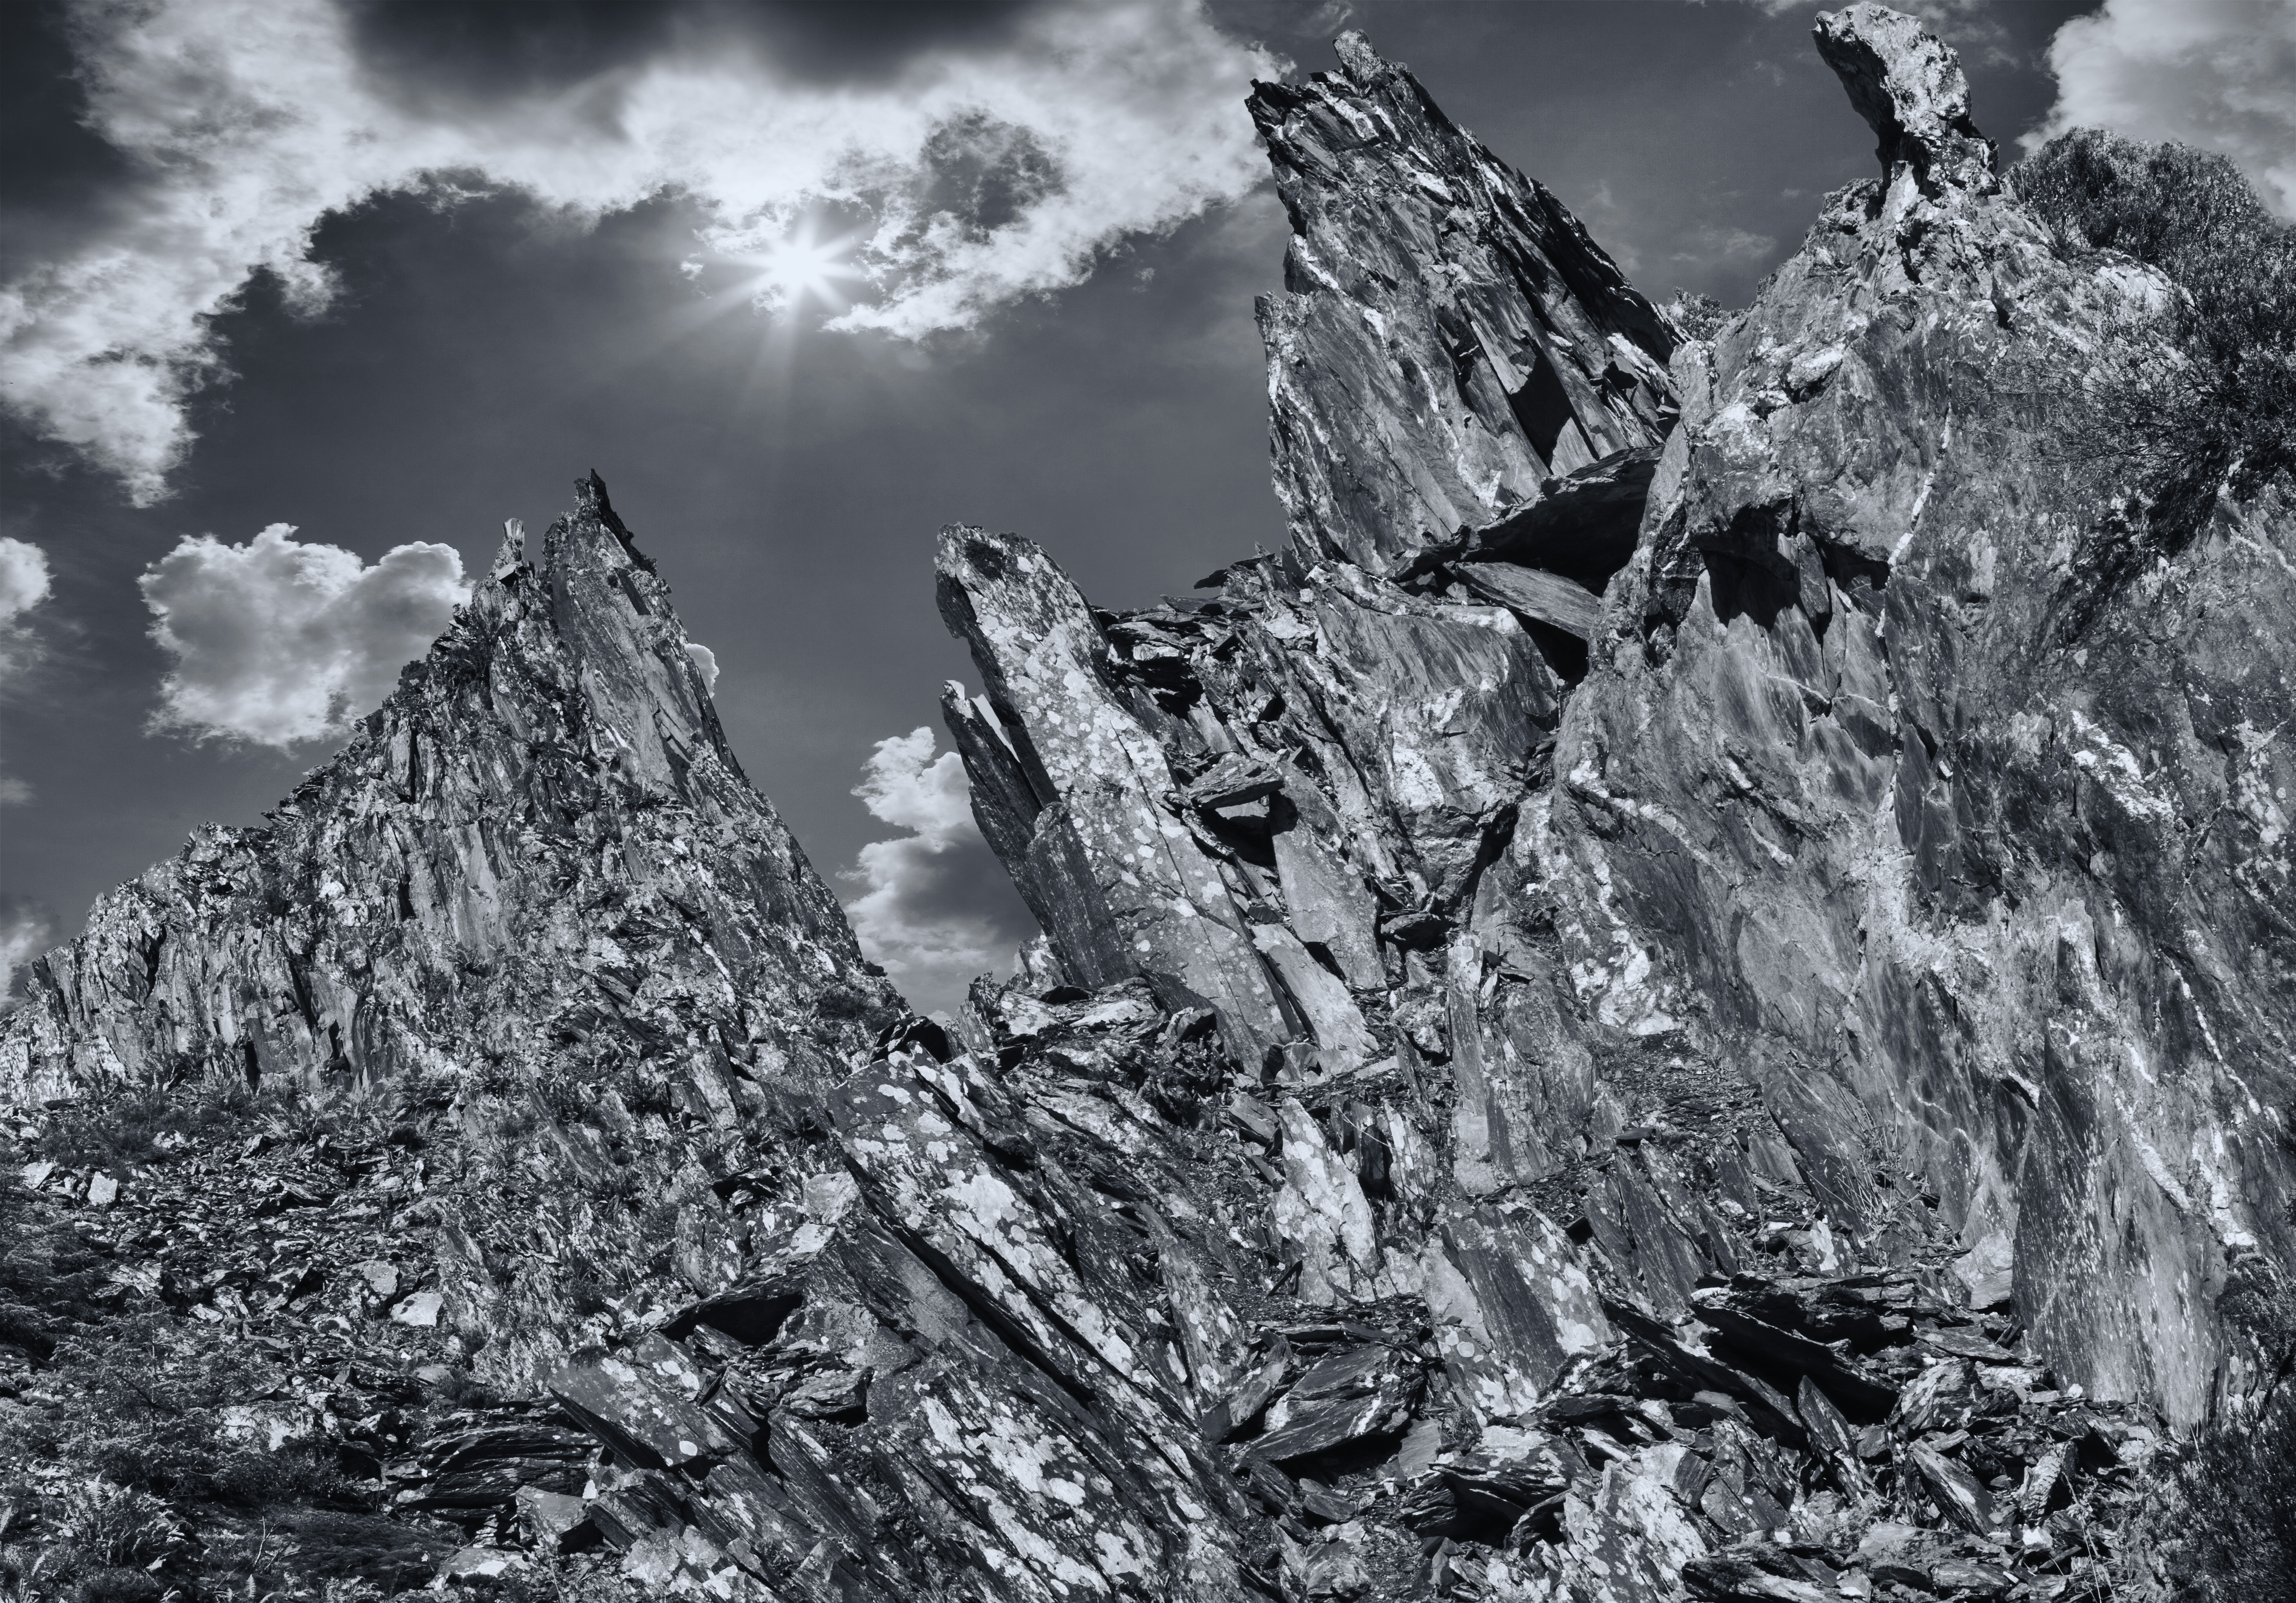
tree, nature, rock, mountain, snow, winter, black and white, mountain range, ice, weather, monochrome, summit, geology, scotland, trossachs, slatequarry, cnocantsabail, monochrome photography, mountainous landforms, geological phenomenon